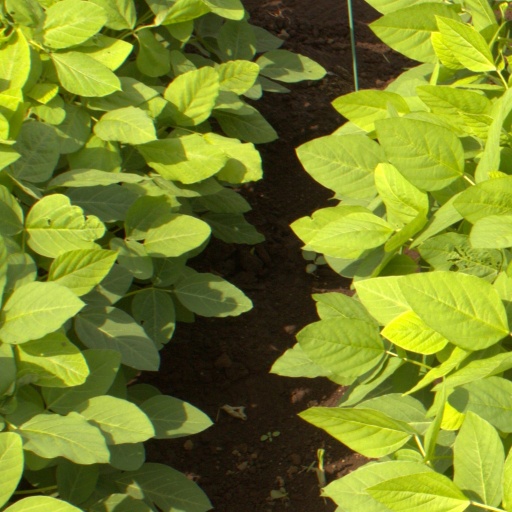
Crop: soybean